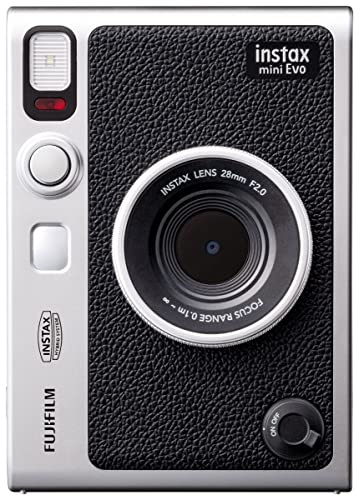
FUJIFILM INSTAX MINI EVO CAMERA
Brand: Fujifilm
Category: Cameras & Optics > Cameras > Film Cameras > Instant Film Cameras